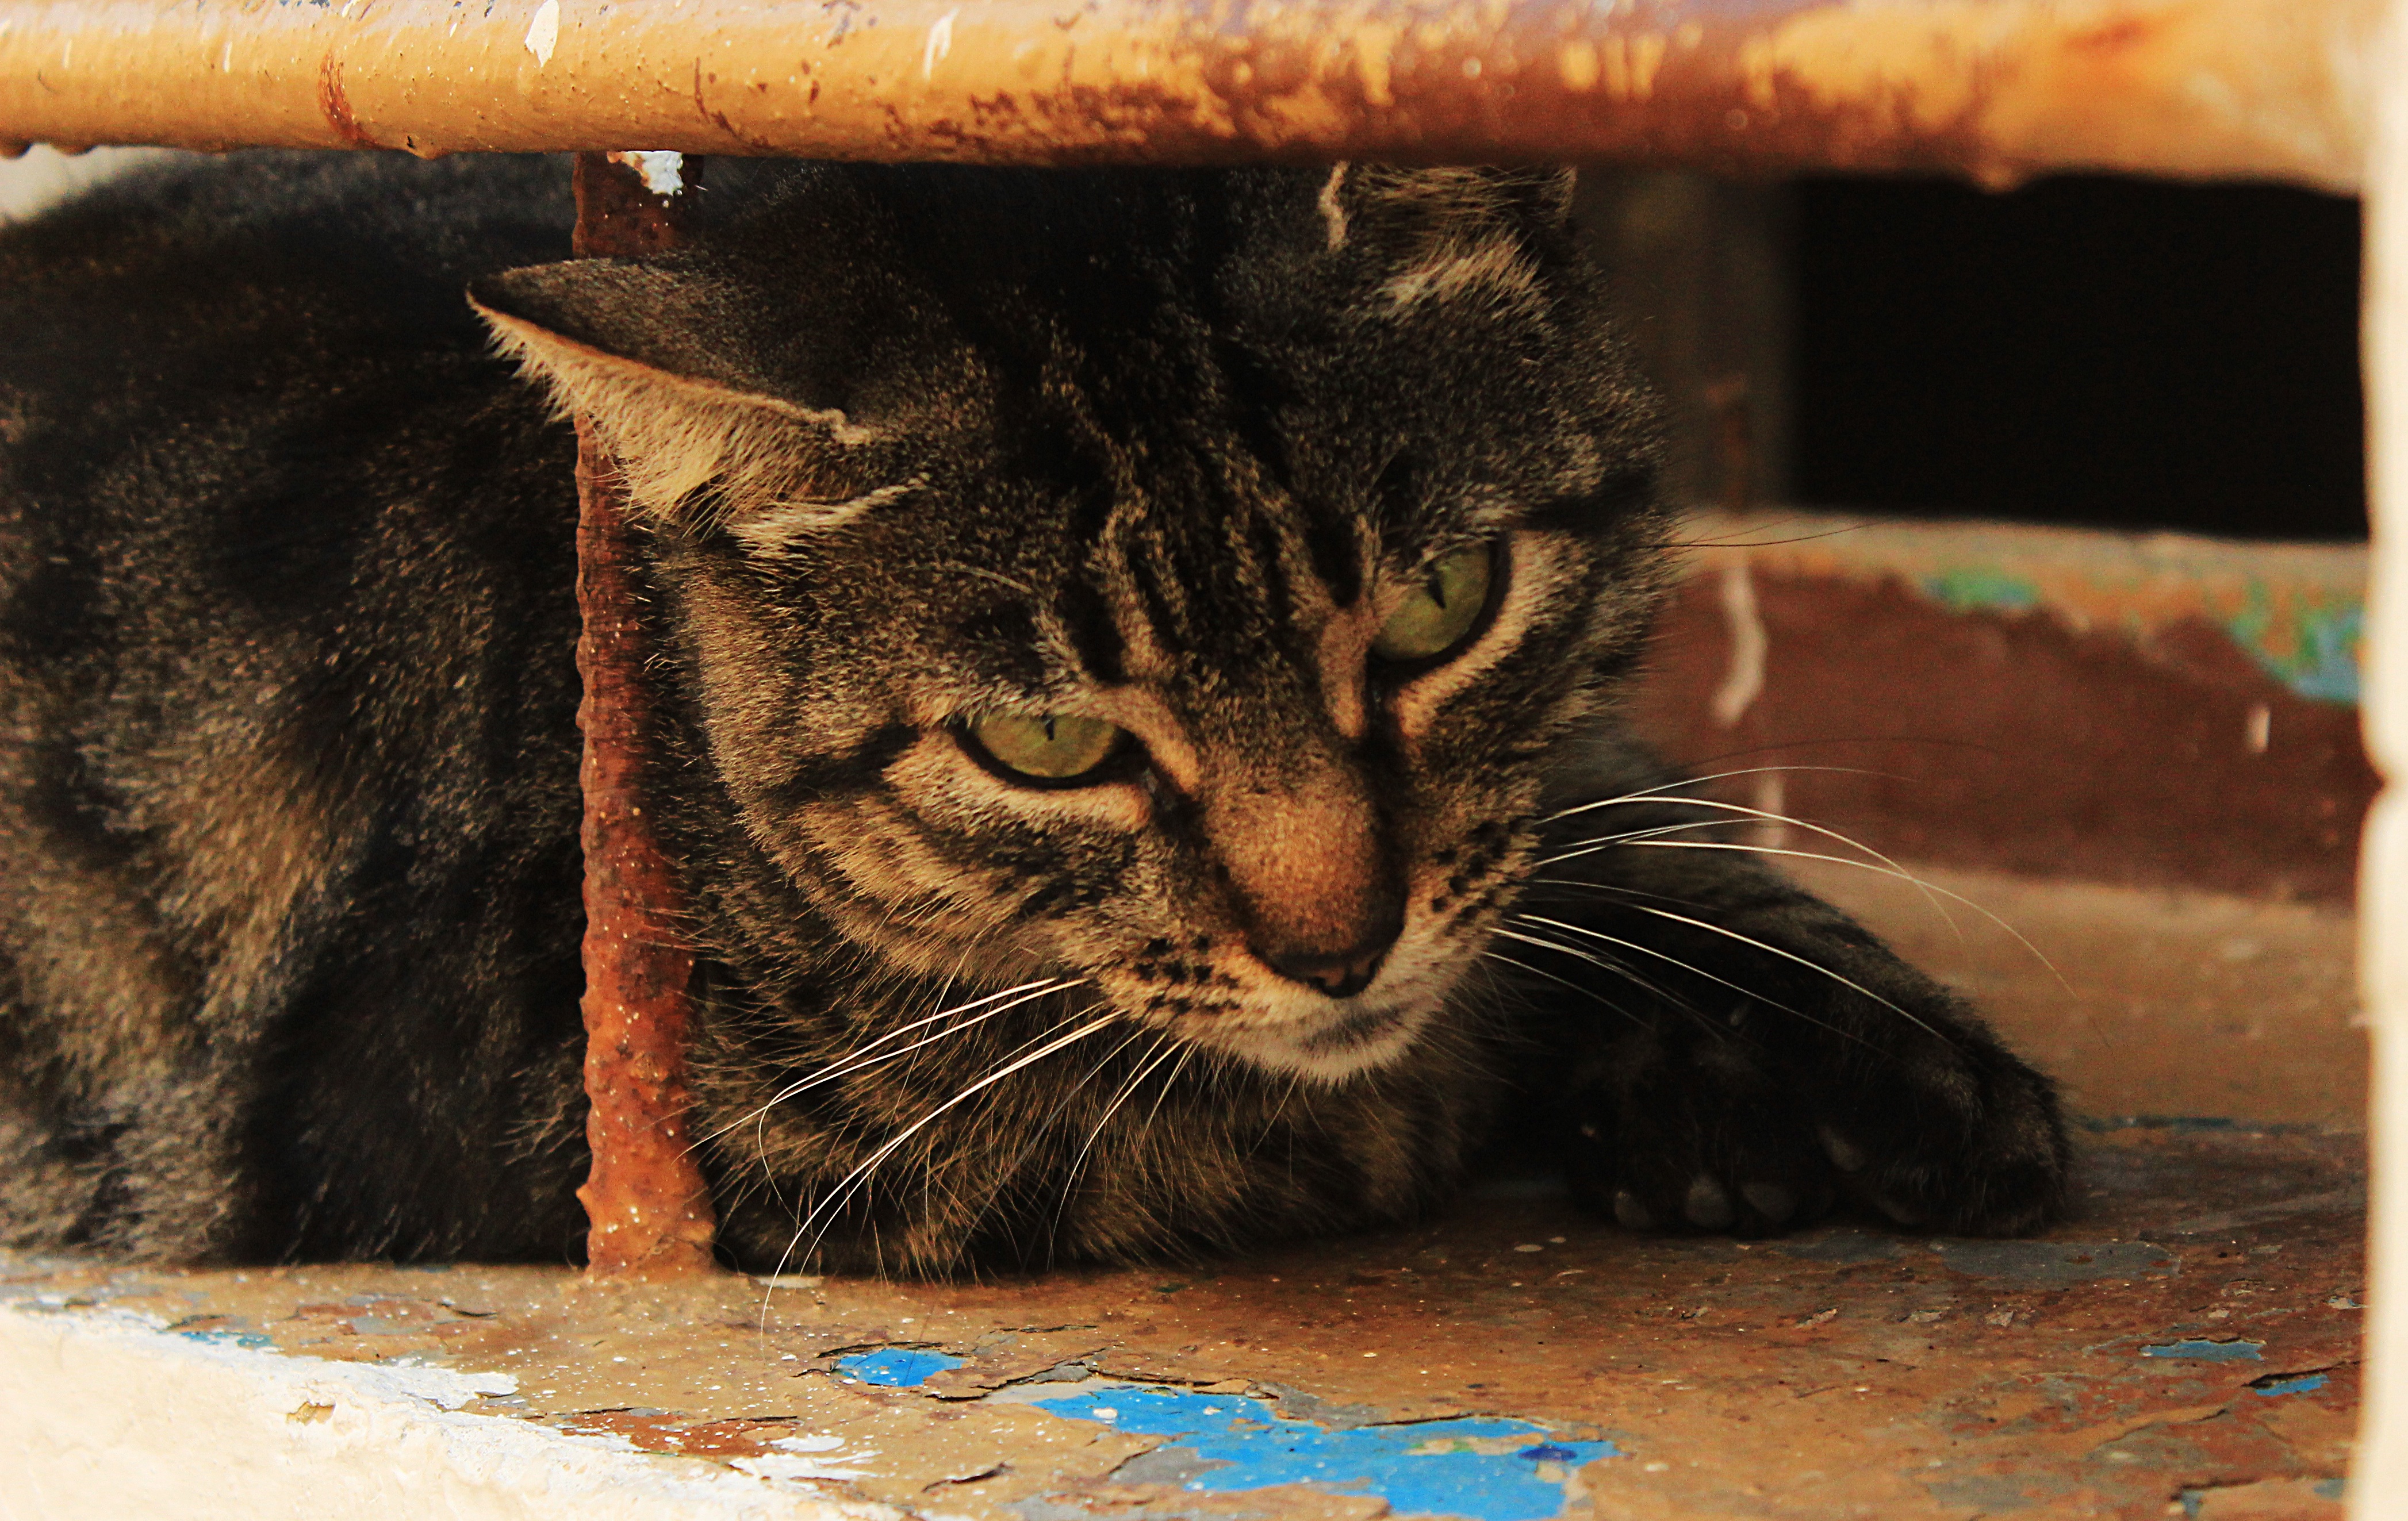
window, home, animal, summer, cat, mammal, nostalgia, window sill, fauna, sit, eyes, whiskers, eye, dilapidated, head, vertebrate, body, domestic cat, masonry, animal portrait, mackerel, tabby cat, small to medium sized cats, cat like mammal